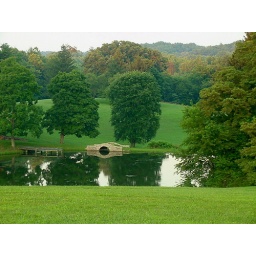
This beautiful scene is a pond on a property across the road from our house in Maryland. Beautiful!